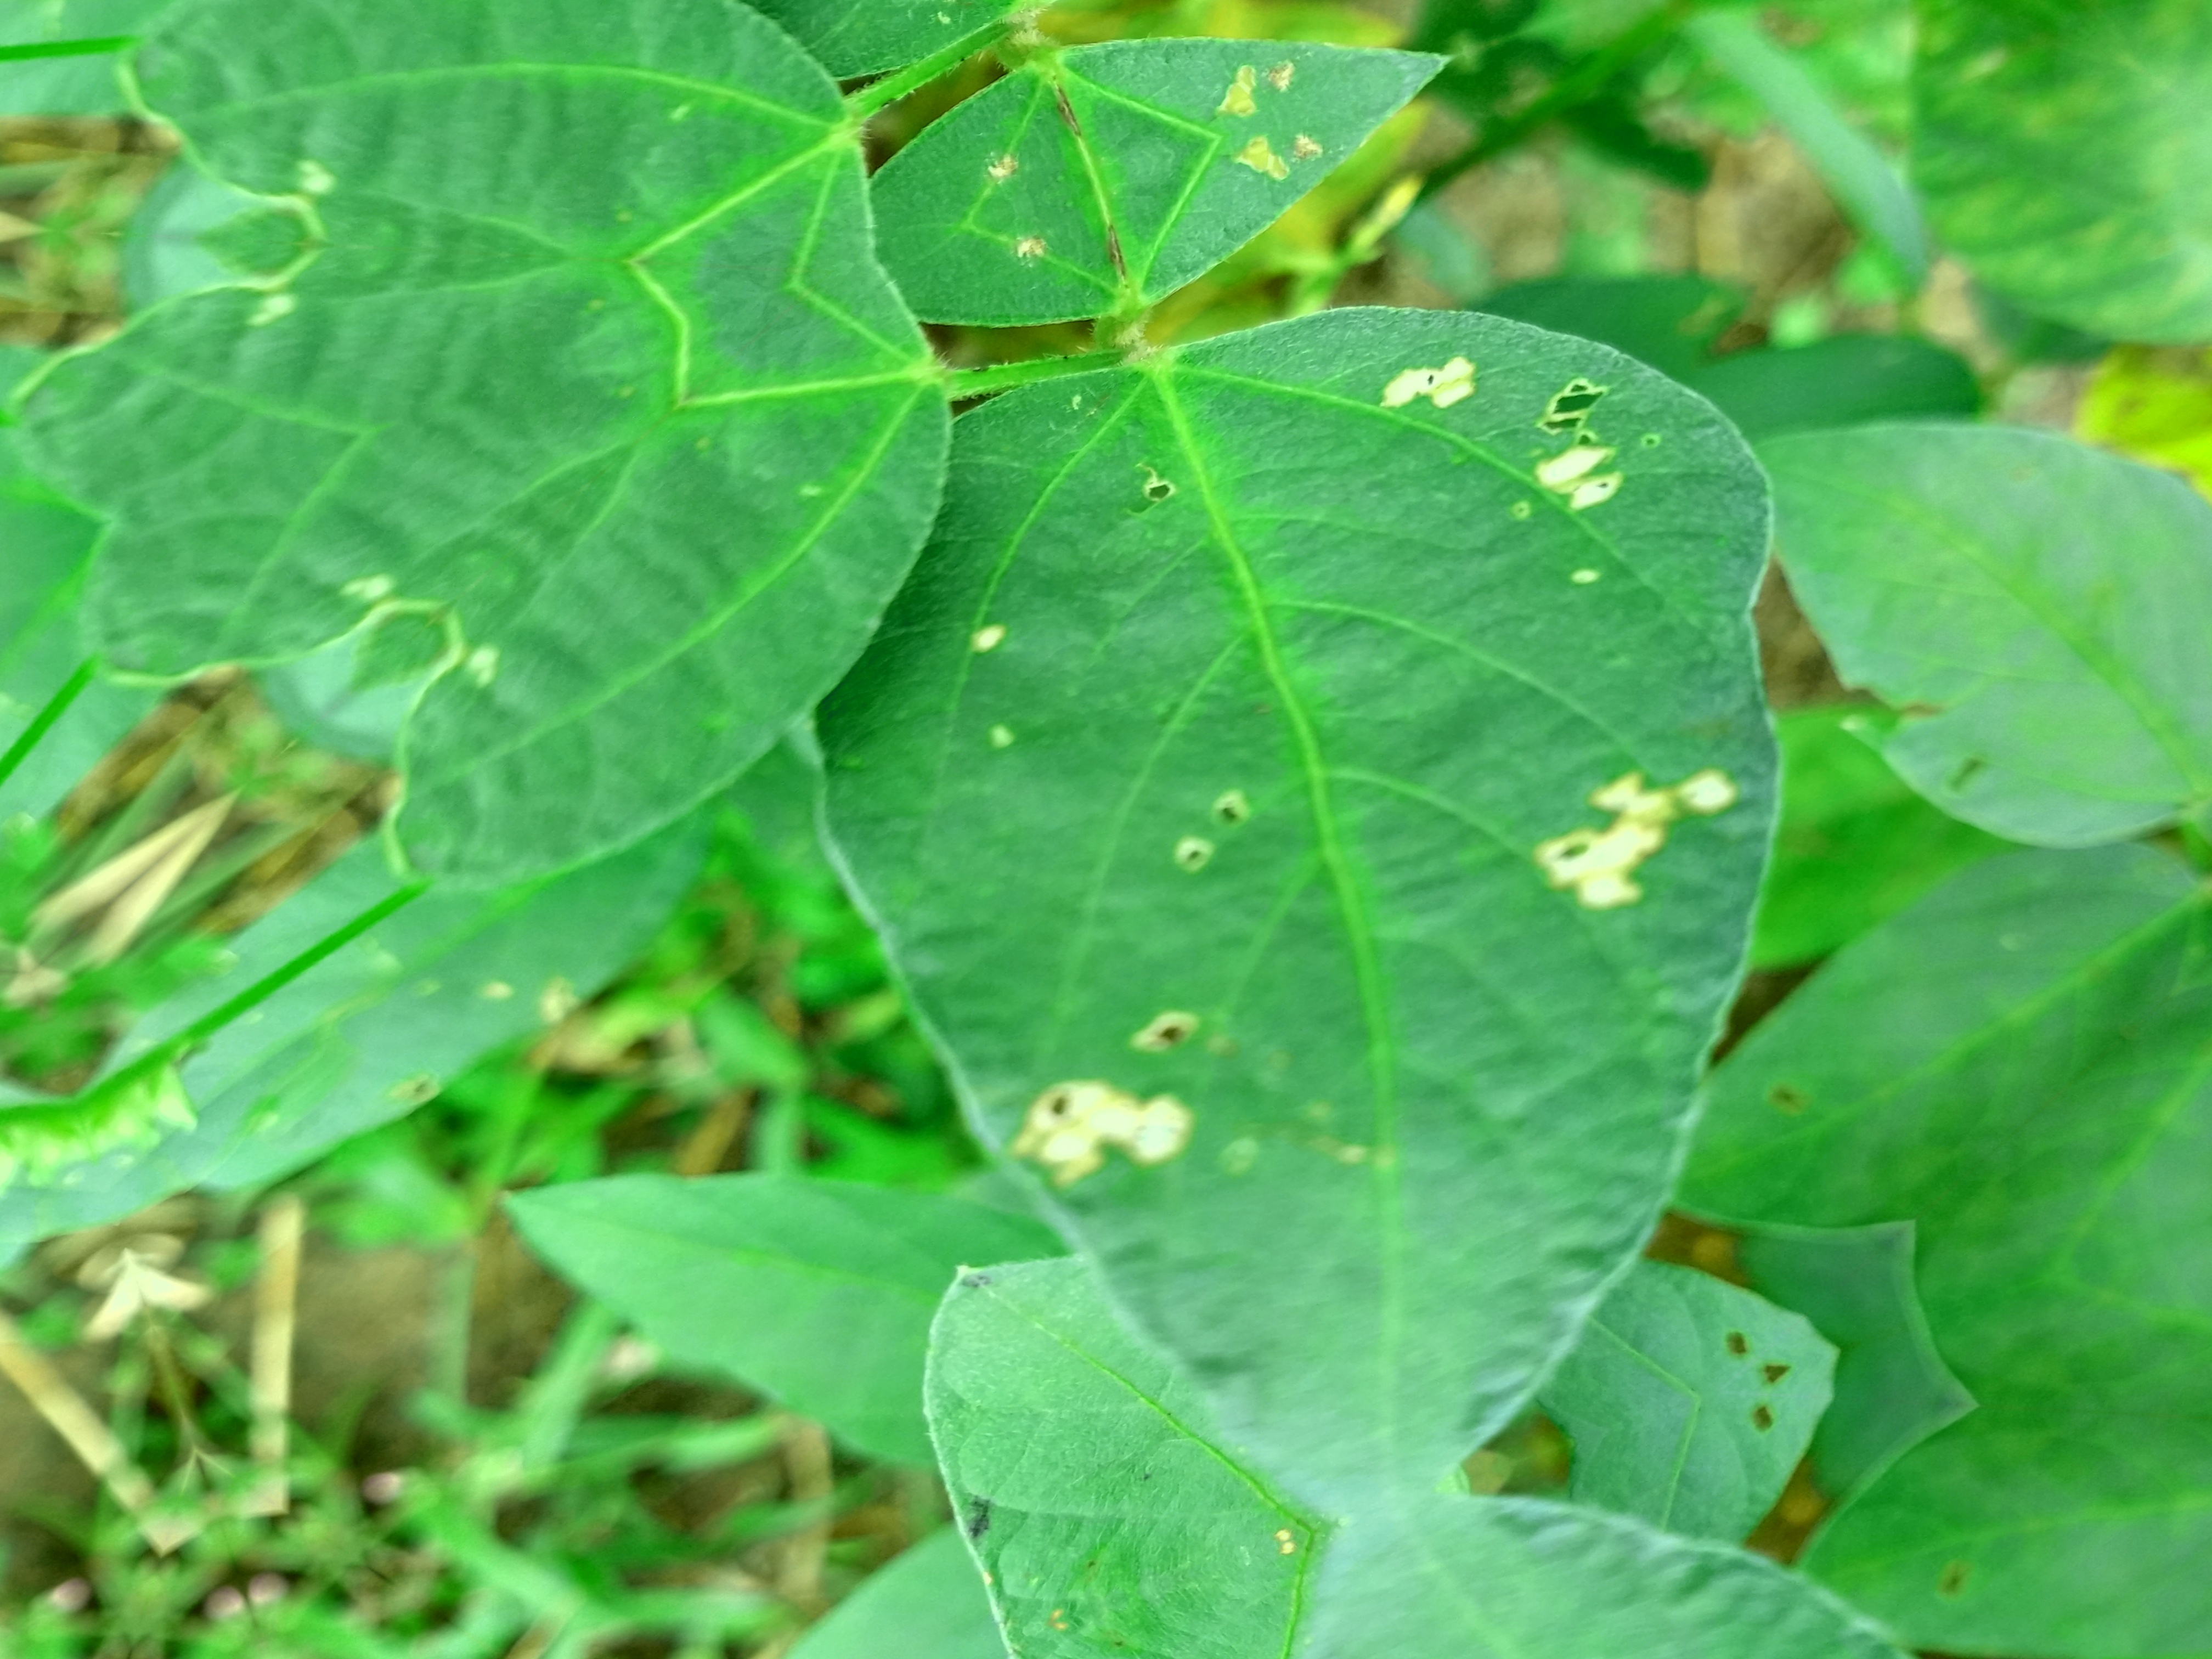
Label: Disease